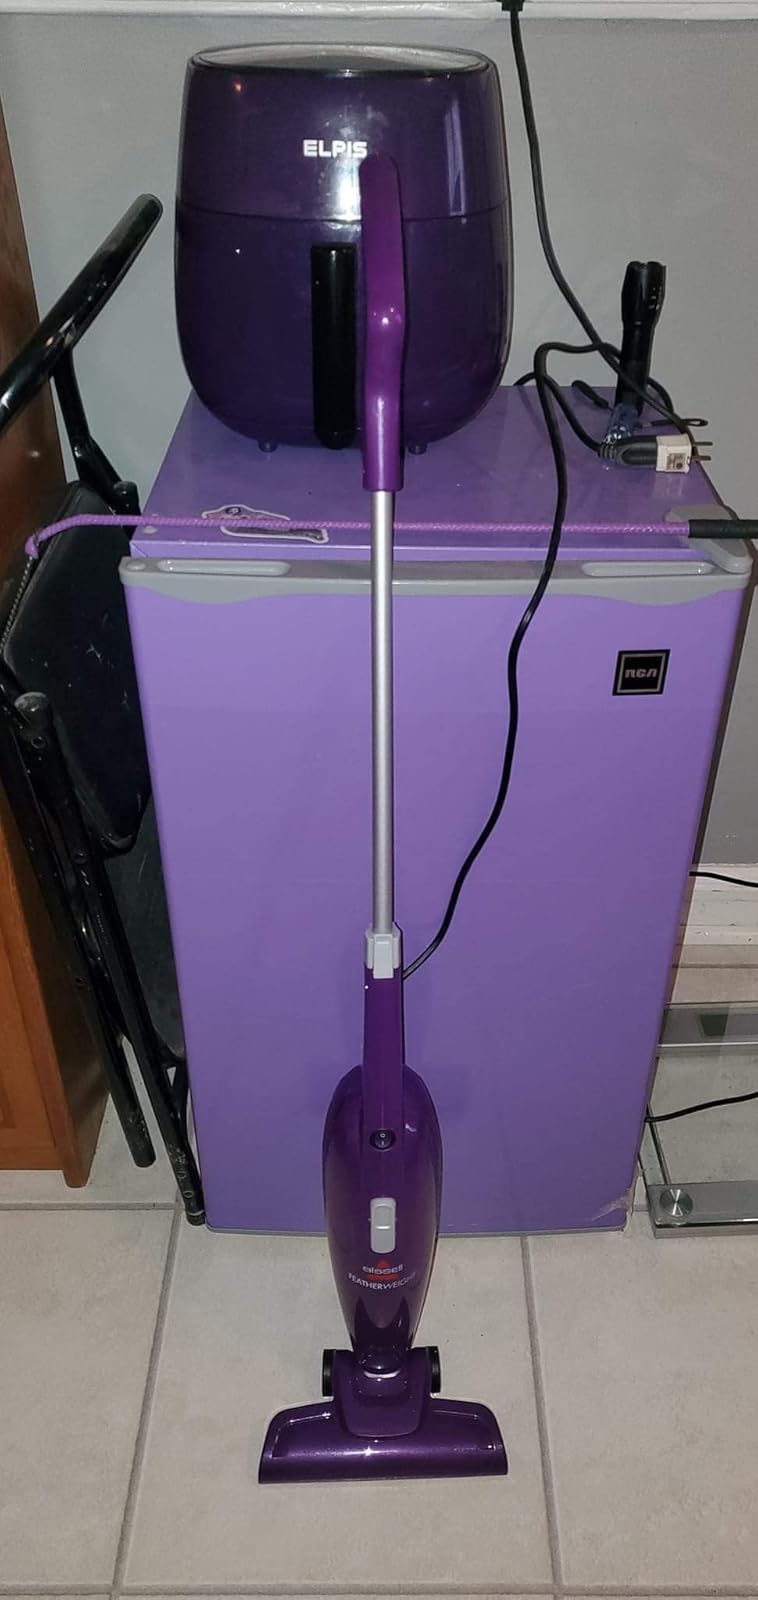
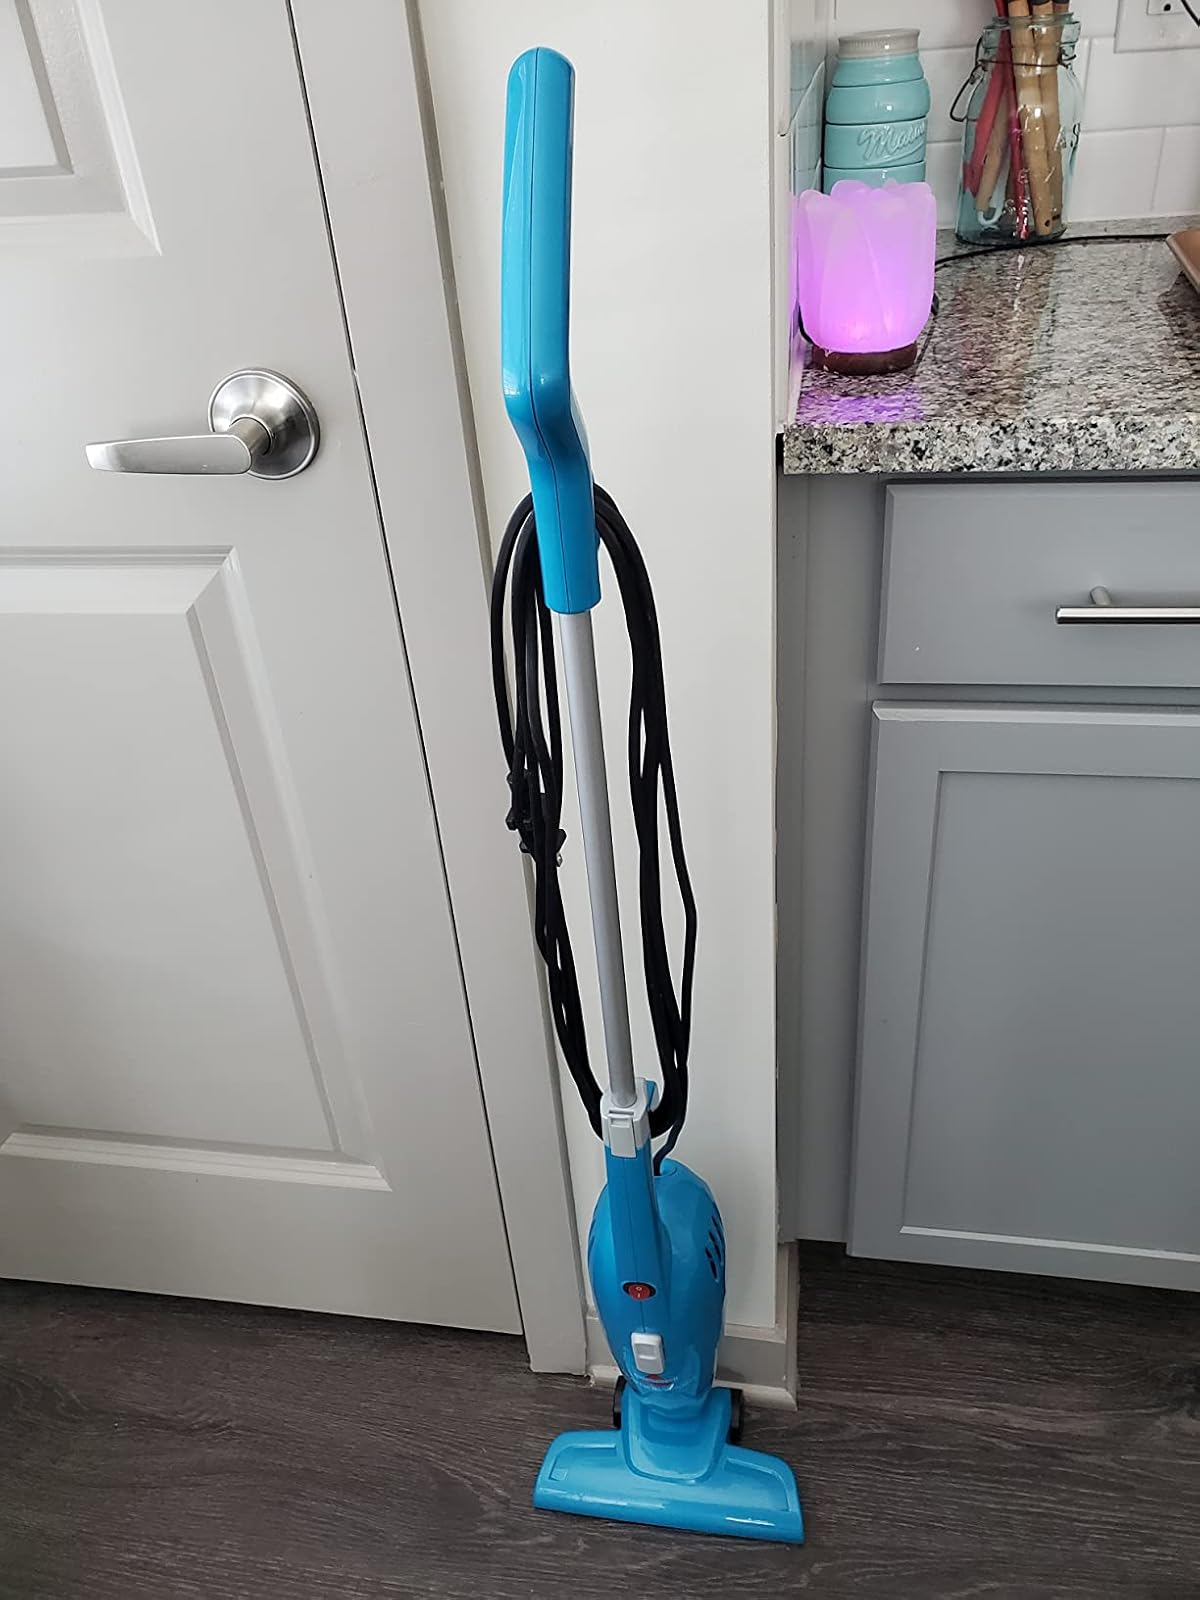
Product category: items_vacuum
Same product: no